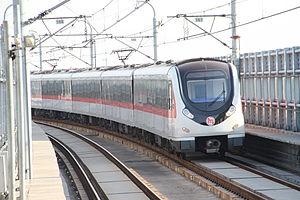
Le métro de Hangzhou est un système de métro qui dessert la ville de Hangzhou en République populaire de Chine, capitale de la province de Zhejiang située à 190 km au sud-ouest de Shanghai. Le réseau a été inauguré avec l'ouverture de la ligne 1 le 24 novembre 2012, il est actuellement en plein développement. En septembre 2019, le réseau totalise 135,5 kilomètres de voies, et comporte quatre lignes en service, les lignes 1, 2, 4 et 5. Hangzhou est la 17ᵉ ville en Chine à se doter d'un système de métro.